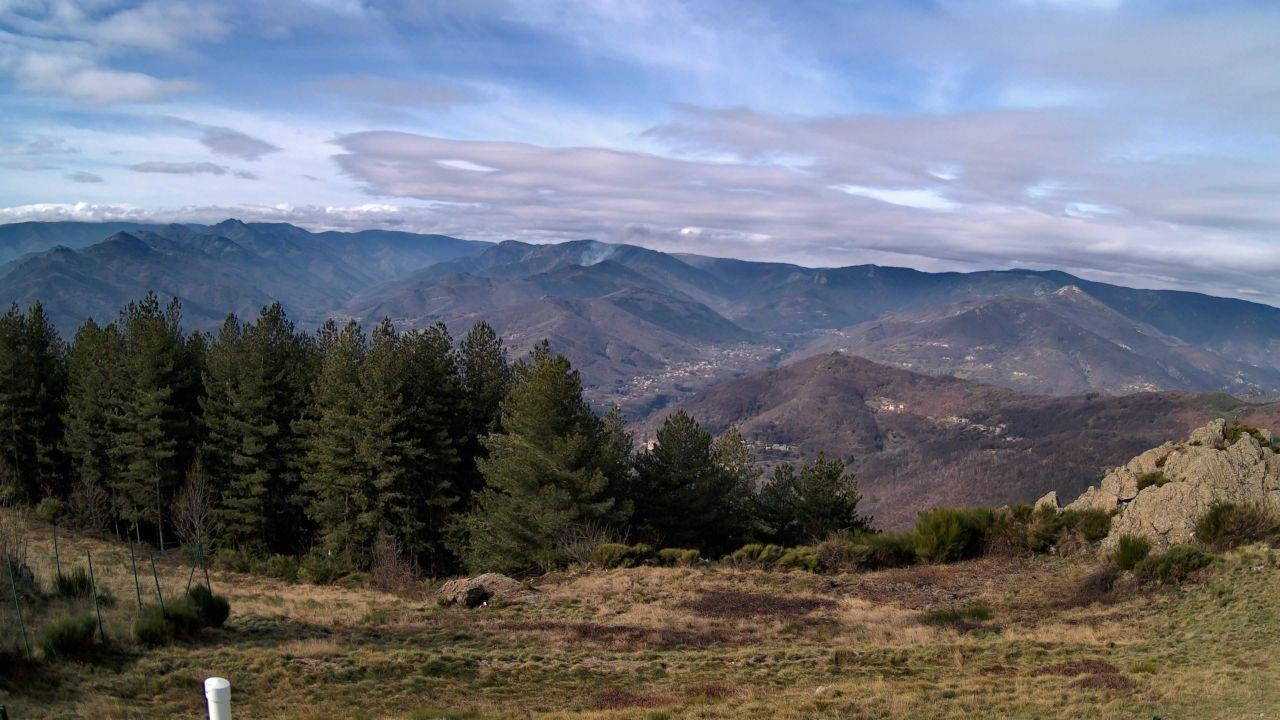
Fire: no
Smoke: yes